Constantius II

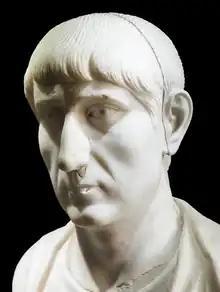
Presumed bust of Constantius II (or Valens), from an exhibition at the Colosseum, 2013

Constantius spent the next few years overseeing affairs in the western part of the empire primarily from his base at Mediolanum. In April–May 357 he visited Rome for the only time in his life. The same year, he forced Sarmatian and Quadi invaders out of Pannonia and Moesia Inferior, then led a successful counter-attack across the Danube.